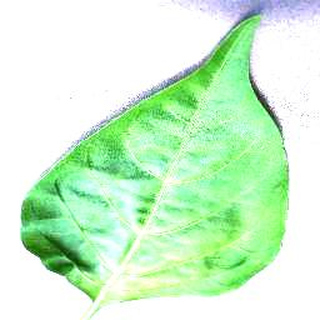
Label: healthy_bell_pepper